To the Last Man (Grey novel)

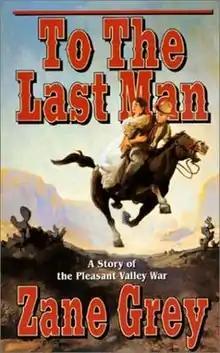

To the Last Man: A Story of the Pleasant Valley War is a 1921 western novel written by Zane Grey.